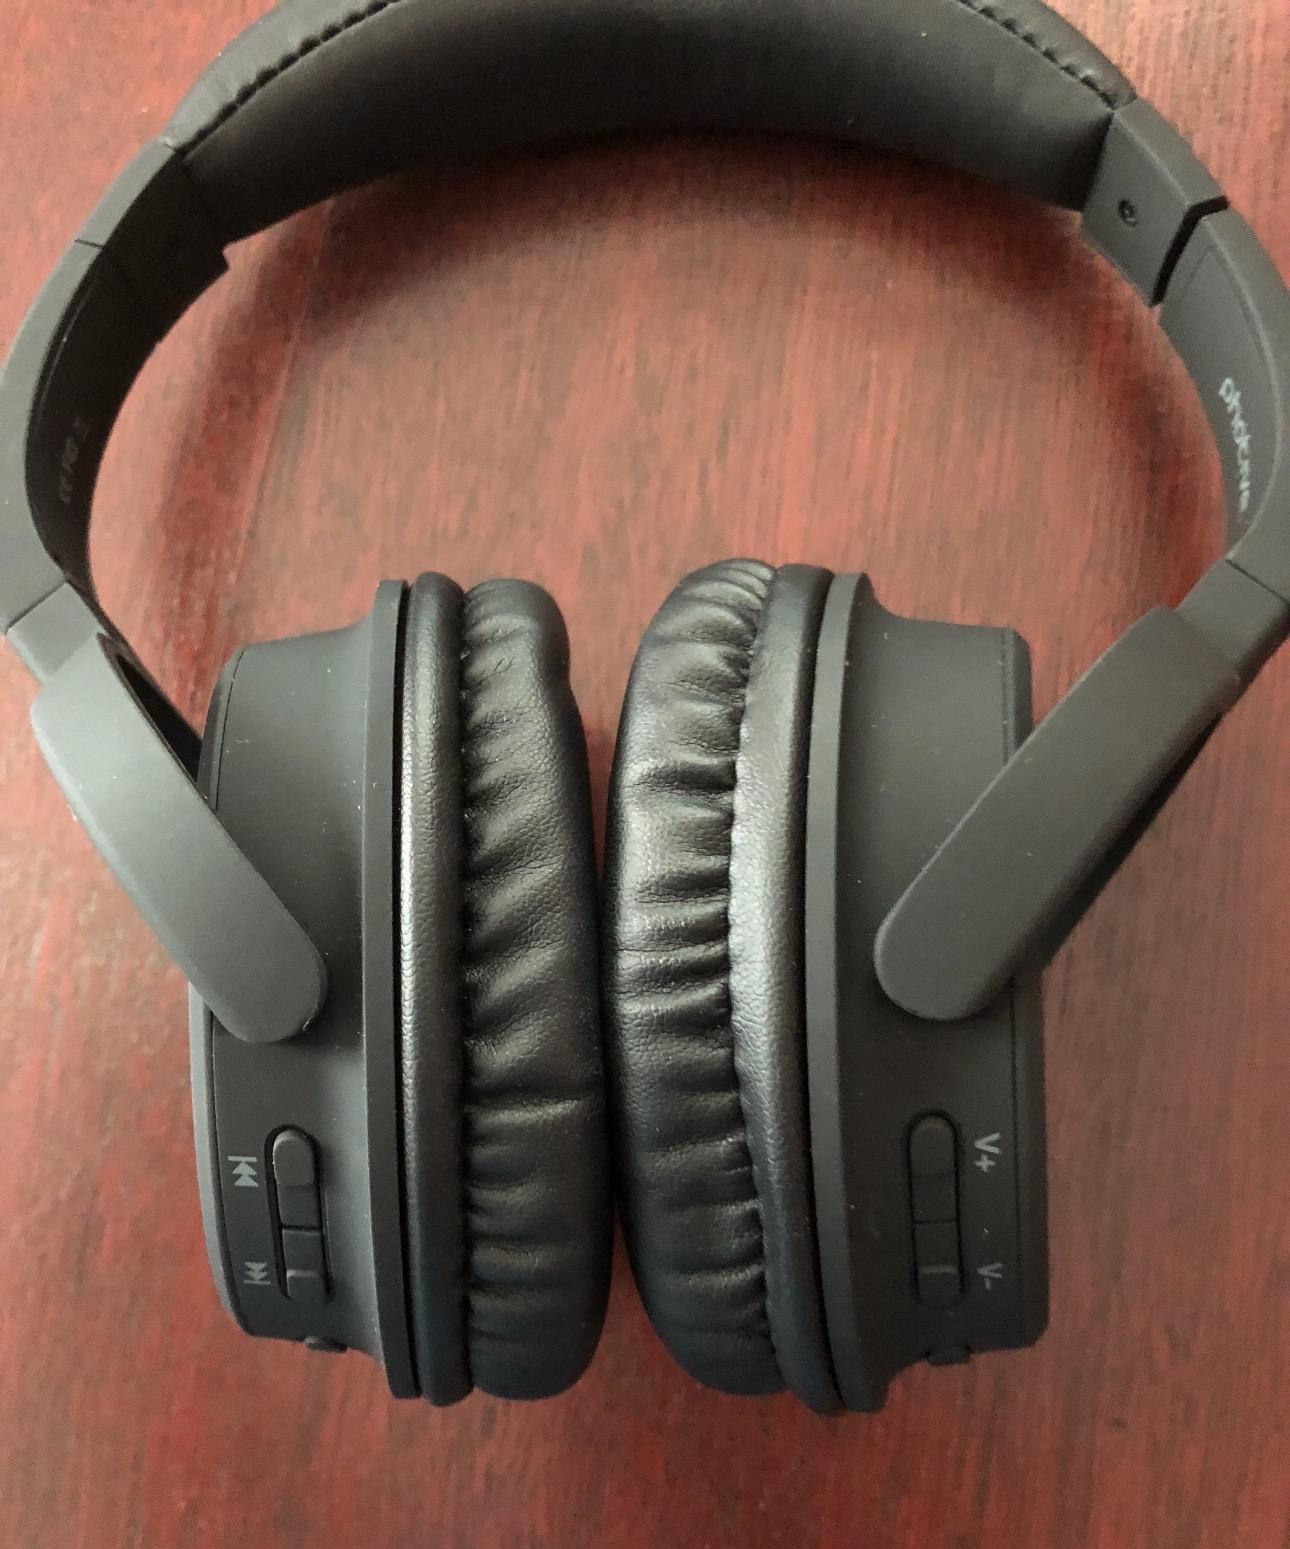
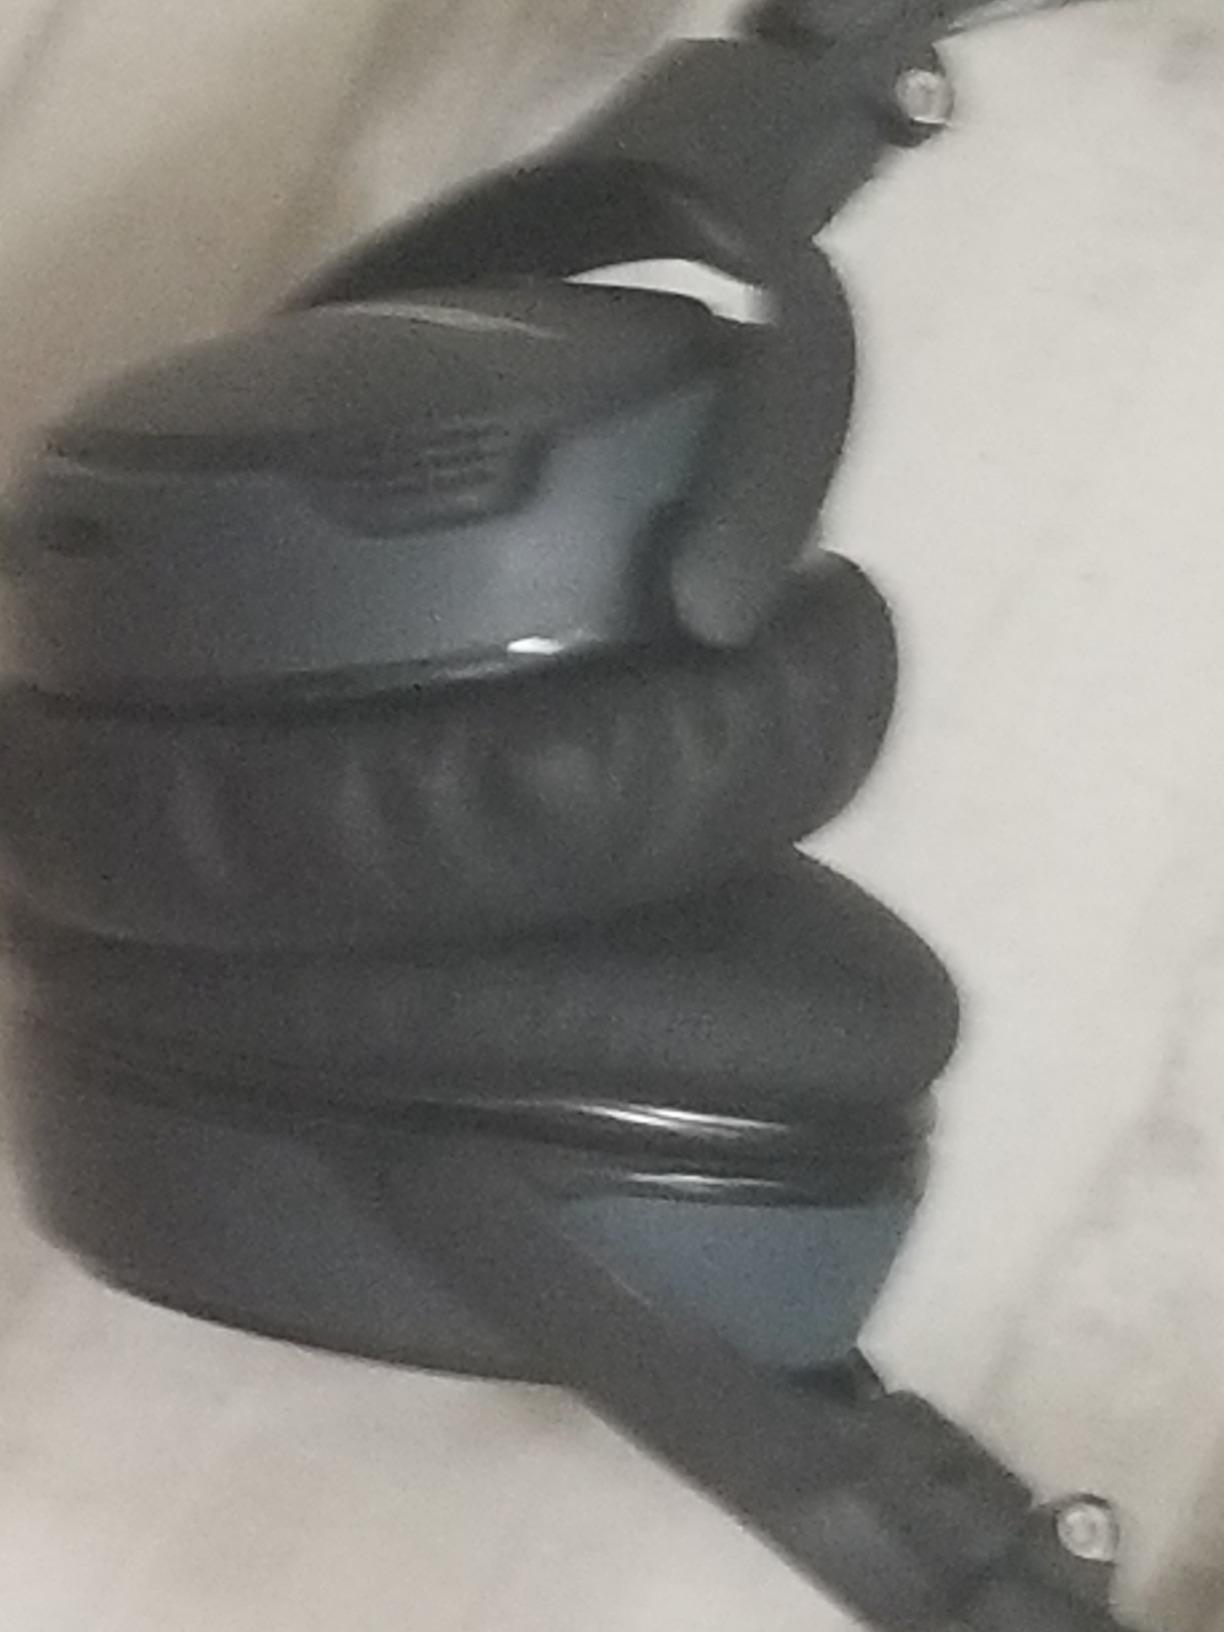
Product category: headphones
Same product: no